Jean Chanorier

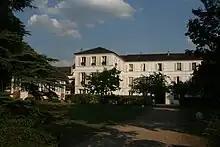
The garden facade of the "Maison-Joséphine" in Croissy, where Joséphine de Beauharnais lived from 1793

When Joséphine de Beauharnais moved to Croissy in 1793, she apprenticed her ten-year-old daughter Hortense to Julie Blezeau, a seamstress at the Château de Chanorier. The château became a meeting place for aristocrats who had fled Paris, such as Madame Campan, one of Marie-Antoinette's ladies-in-waiting, the refractory priest Mayneaud de Pancemont, and Jean-Charles Gravier, baron de Vergennes, son of the former minister, and above all his wife, the comtesse de Rémusat, who lived there for several months. Girondin Pierre-François Réal was also a regular at Chanorier castle. The ties forged at Croissy between Chanorier and his friends, and the future Empress Josephine, would later favor their careers under the Empire.